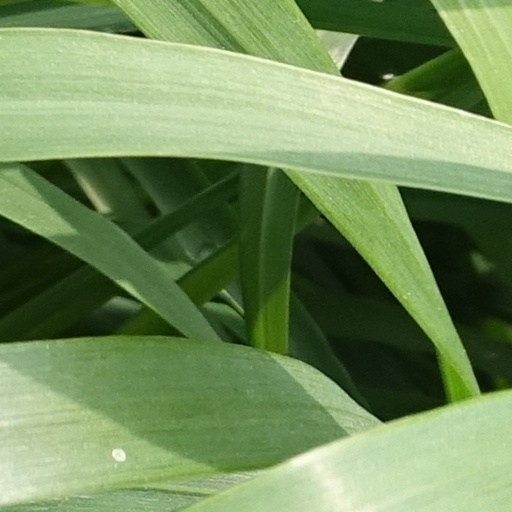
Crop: wheat